Nabil Bukhalid

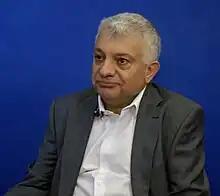
Nabil Bukhalid, 2017

Nabil Bukhalid (1957 – 3 January 2023) was a Lebanese computer scientist and founder of the Lebanese Academic and Research Network. He is a Internet Hall of Fame Inductee and he was one of the key figures responsible for introducing the Internet to Lebanon and establishing the Lebanese Domain Registry. He is commonly referred to as the "Father of the Internet" in Lebanon.